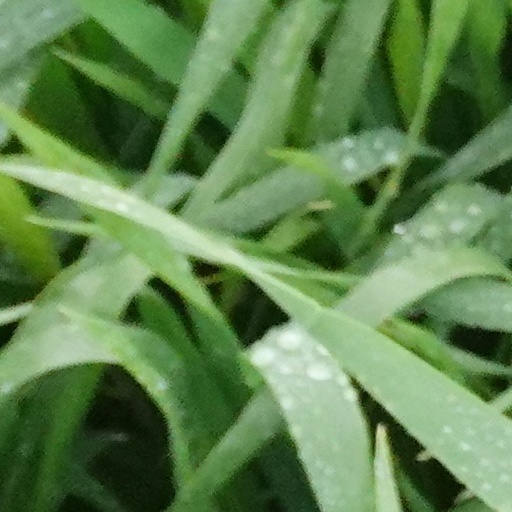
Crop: wheat